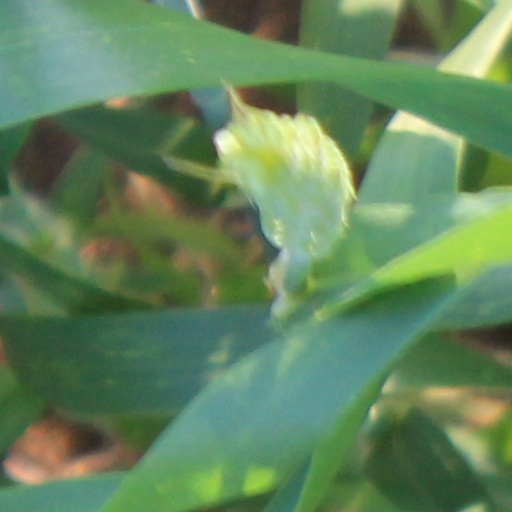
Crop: wheat